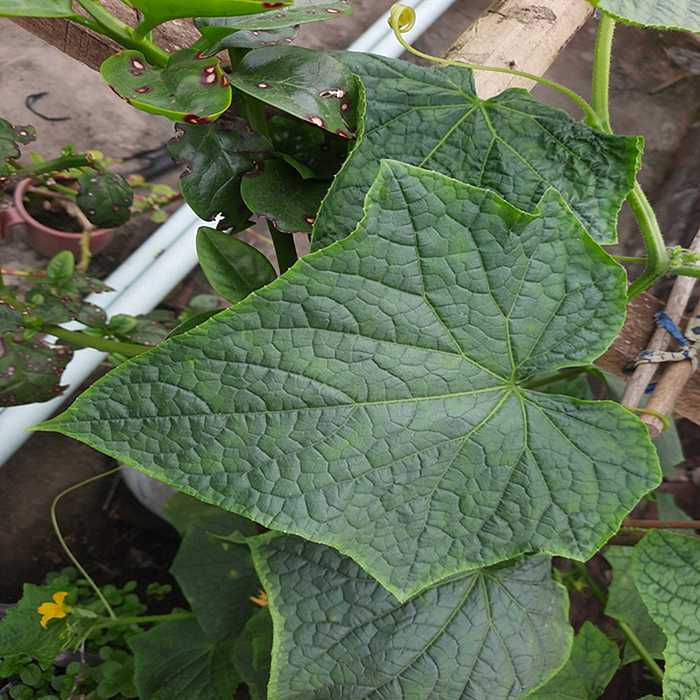
Plant: Cucumber
Label: Fresh leaf